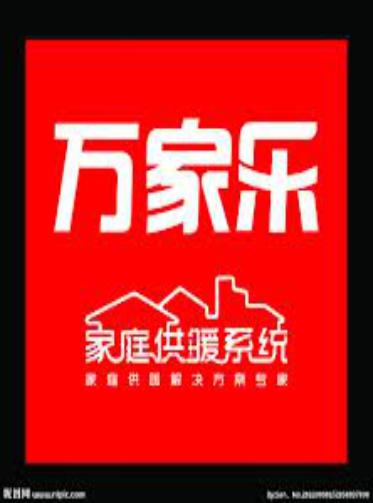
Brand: macro
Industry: Necessities